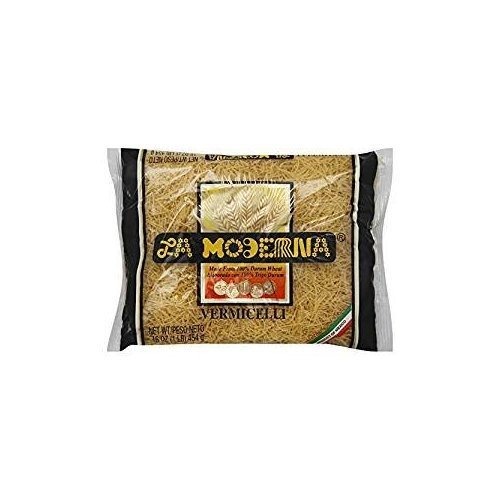
Item Name: La Moderna Pasta Vermicelli
Bullet Point 1: Product Of Mexico. Pack of 3.
Bullet Point 2: Vermicelli Made From 100% Durum Wheat.
Bullet Point 3: Cooking Directions: Empty the package into 5 liters (5.2 quarts) of boiling soup broth and allow to cook for 3 to 5 minutes.
Bullet Point 4: Contains: Wheat.
Bullet Point 5: Ingredients: Semolina And Durum Flour.
Product Description: Product Of Mexico. Pack of 3. Vermicelli Made From 100% Durum Wheat. Cooking Directions: Empty the package into 5 liters (5.2 quarts) of boiling soup broth and allow to cook for 3 to 5 minutes. Contains: Wheat. Ingredients: Semolina And Durum Flour.
Value: 48.0
Unit: Fl Oz

Price: 9.99